Demon Drop

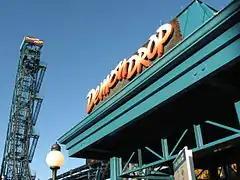
Demon Drop

On May 22, 1984, Demon Drop was shut down out of precaution when an incident occurred on a similar ride called The Edge at Six Flags Great America. Demon Drop reopened two days later.